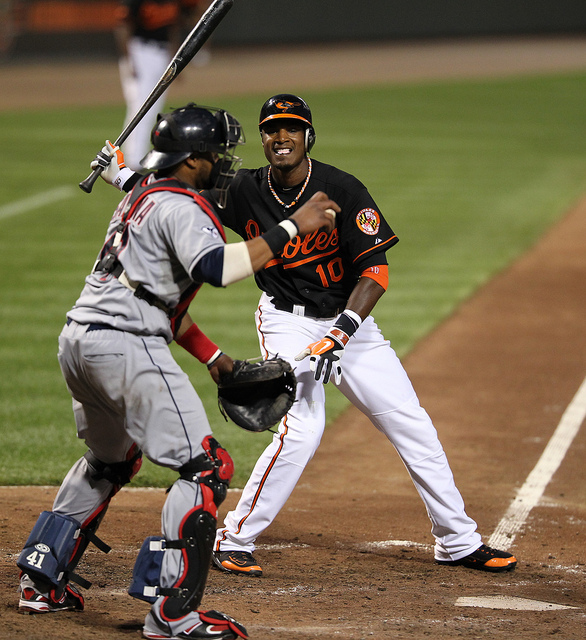
hai người đàn ông đang chơi bóng chày ở trên sân